Brighton

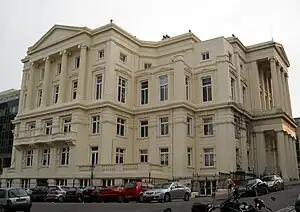
Brighton Town Hall dates from 1830.

The population increased rapidly throughout the 19th century from 7,339 in 1801 to 46,661 in 1841, and by 1901 the population had reached more than 120,000. The arrival of the London and Brighton Railway in 1841 brought Brighton within the reach of day-trippers from London. Many of the major attractions were built during the Victorian era, such as the Grand Hotel (1864), the West Pier (1866), and the Palace Pier (1899). Prior to either of these structures, the famous Royal Suspension Chain Pier was built, to the designs of Captain Samuel Brown. It lasted from 1823 to 1896 and is featured in paintings by both Turner and Constable.